Moni Fanan

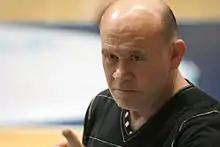

Shimon (Moni) Fanan (11 May 1946 – 19 October 2009) was the team manager of the Israeli basketball team Maccabi Tel Aviv in 1992–2008.